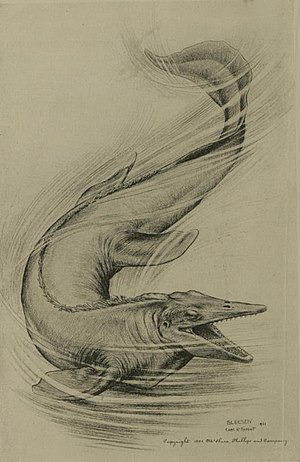
Mosasaur
En tylosaur
En tylosaur
En mosasaur var en slangelignende øgle i den nu uddøde familie Mosasauridae. De fleste arter var havlevende, idet der kun er fundet en enkelt mosasaur som levede i ferskvand. Det første mosasaur-fossil blev opdaget i Meuse-floden omkring 1780. Disse kødædende, marine rovdyr menes at være nært beslægtet med slanger, pga. store anatomiske ligheder i kæbe og kranium.